HMCS Quesnel

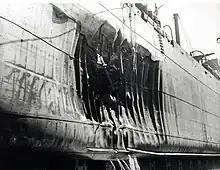
Torpedo explosion damage to port lower side of hull of

On 20 June 1942, the Imperial Japanese Navy submarine shelled the lighthouse at Estevan Point on Vancouver Island, while , under the command of Commander Akiji Tagami, torpedoed and shelled the freighter off Cape Flattery. The freighter did not sink and she was towed to safety by "Quesnel" into Victoria Harbour.